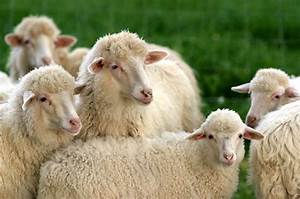
Label: pecora